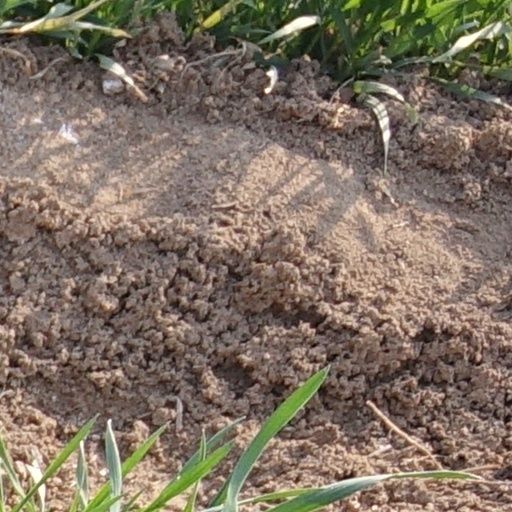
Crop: wheat